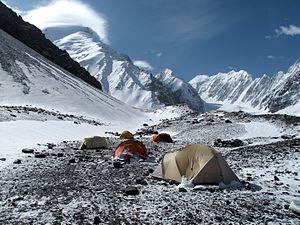
Le Noshaq vu depuis le camp de base (photo Louis Meunier, Juillet 2009)
Le Nowshak est une montagne entre l'Afghanistan, dont il est le point culminant, et le Pakistan, ainsi que le second plus haut sommet de l’Hindū-Kūsh après le Tirich Mir.